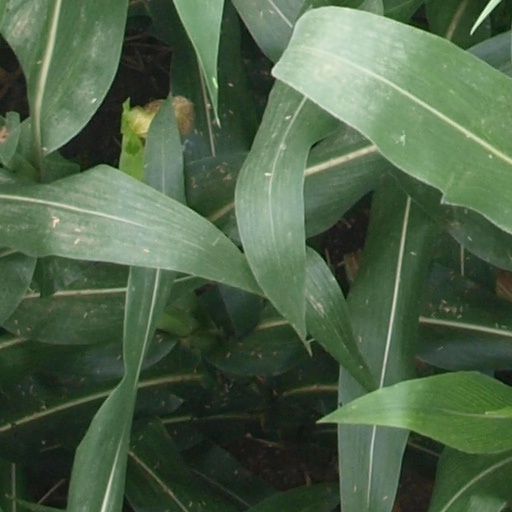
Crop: maize; corn